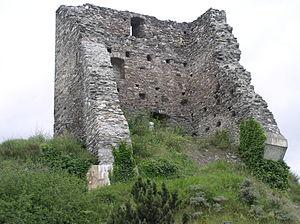
La tour de Chalais est une tour historique sur la commune de Chalais en Suisse. L'édifice, aujourd'hui ruiné, est une des seules tours quadrangulaire du XIIIᵉ siècle qui ait survécu intégralement jusqu'à nos jours.